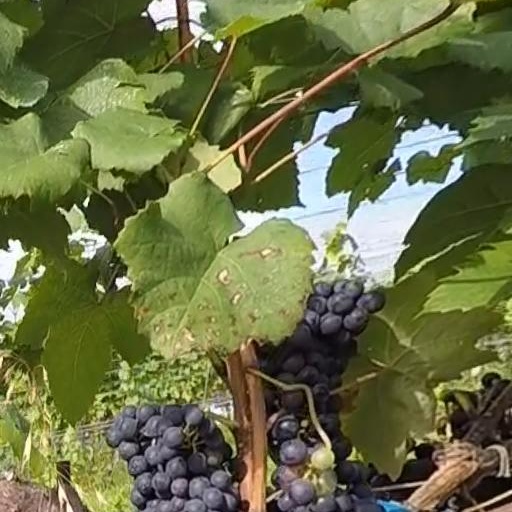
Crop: grape